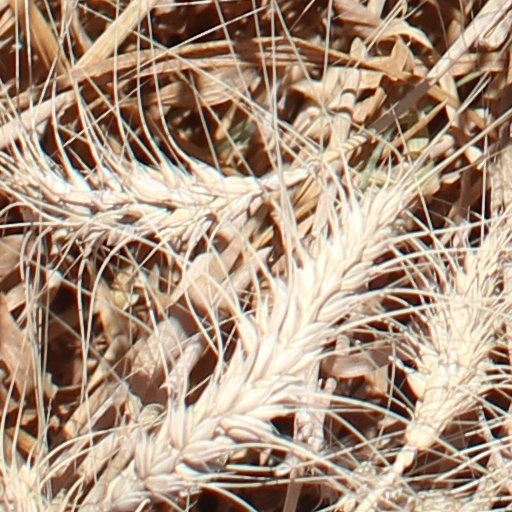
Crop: wheat